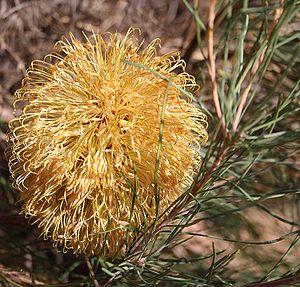
Banksia leptophylla, est une espèce d'arbuste buissonnant du genre Banksia de la famille des Proteaceae. On le trouve sur la côte ouest de l'Australie Occidentale, de Gingin à Kalbarri. Avant la révision de la classification par Alex George en 1981, il est appelé à tort B. sphaerocarpa var. pinifolia ou var. major.